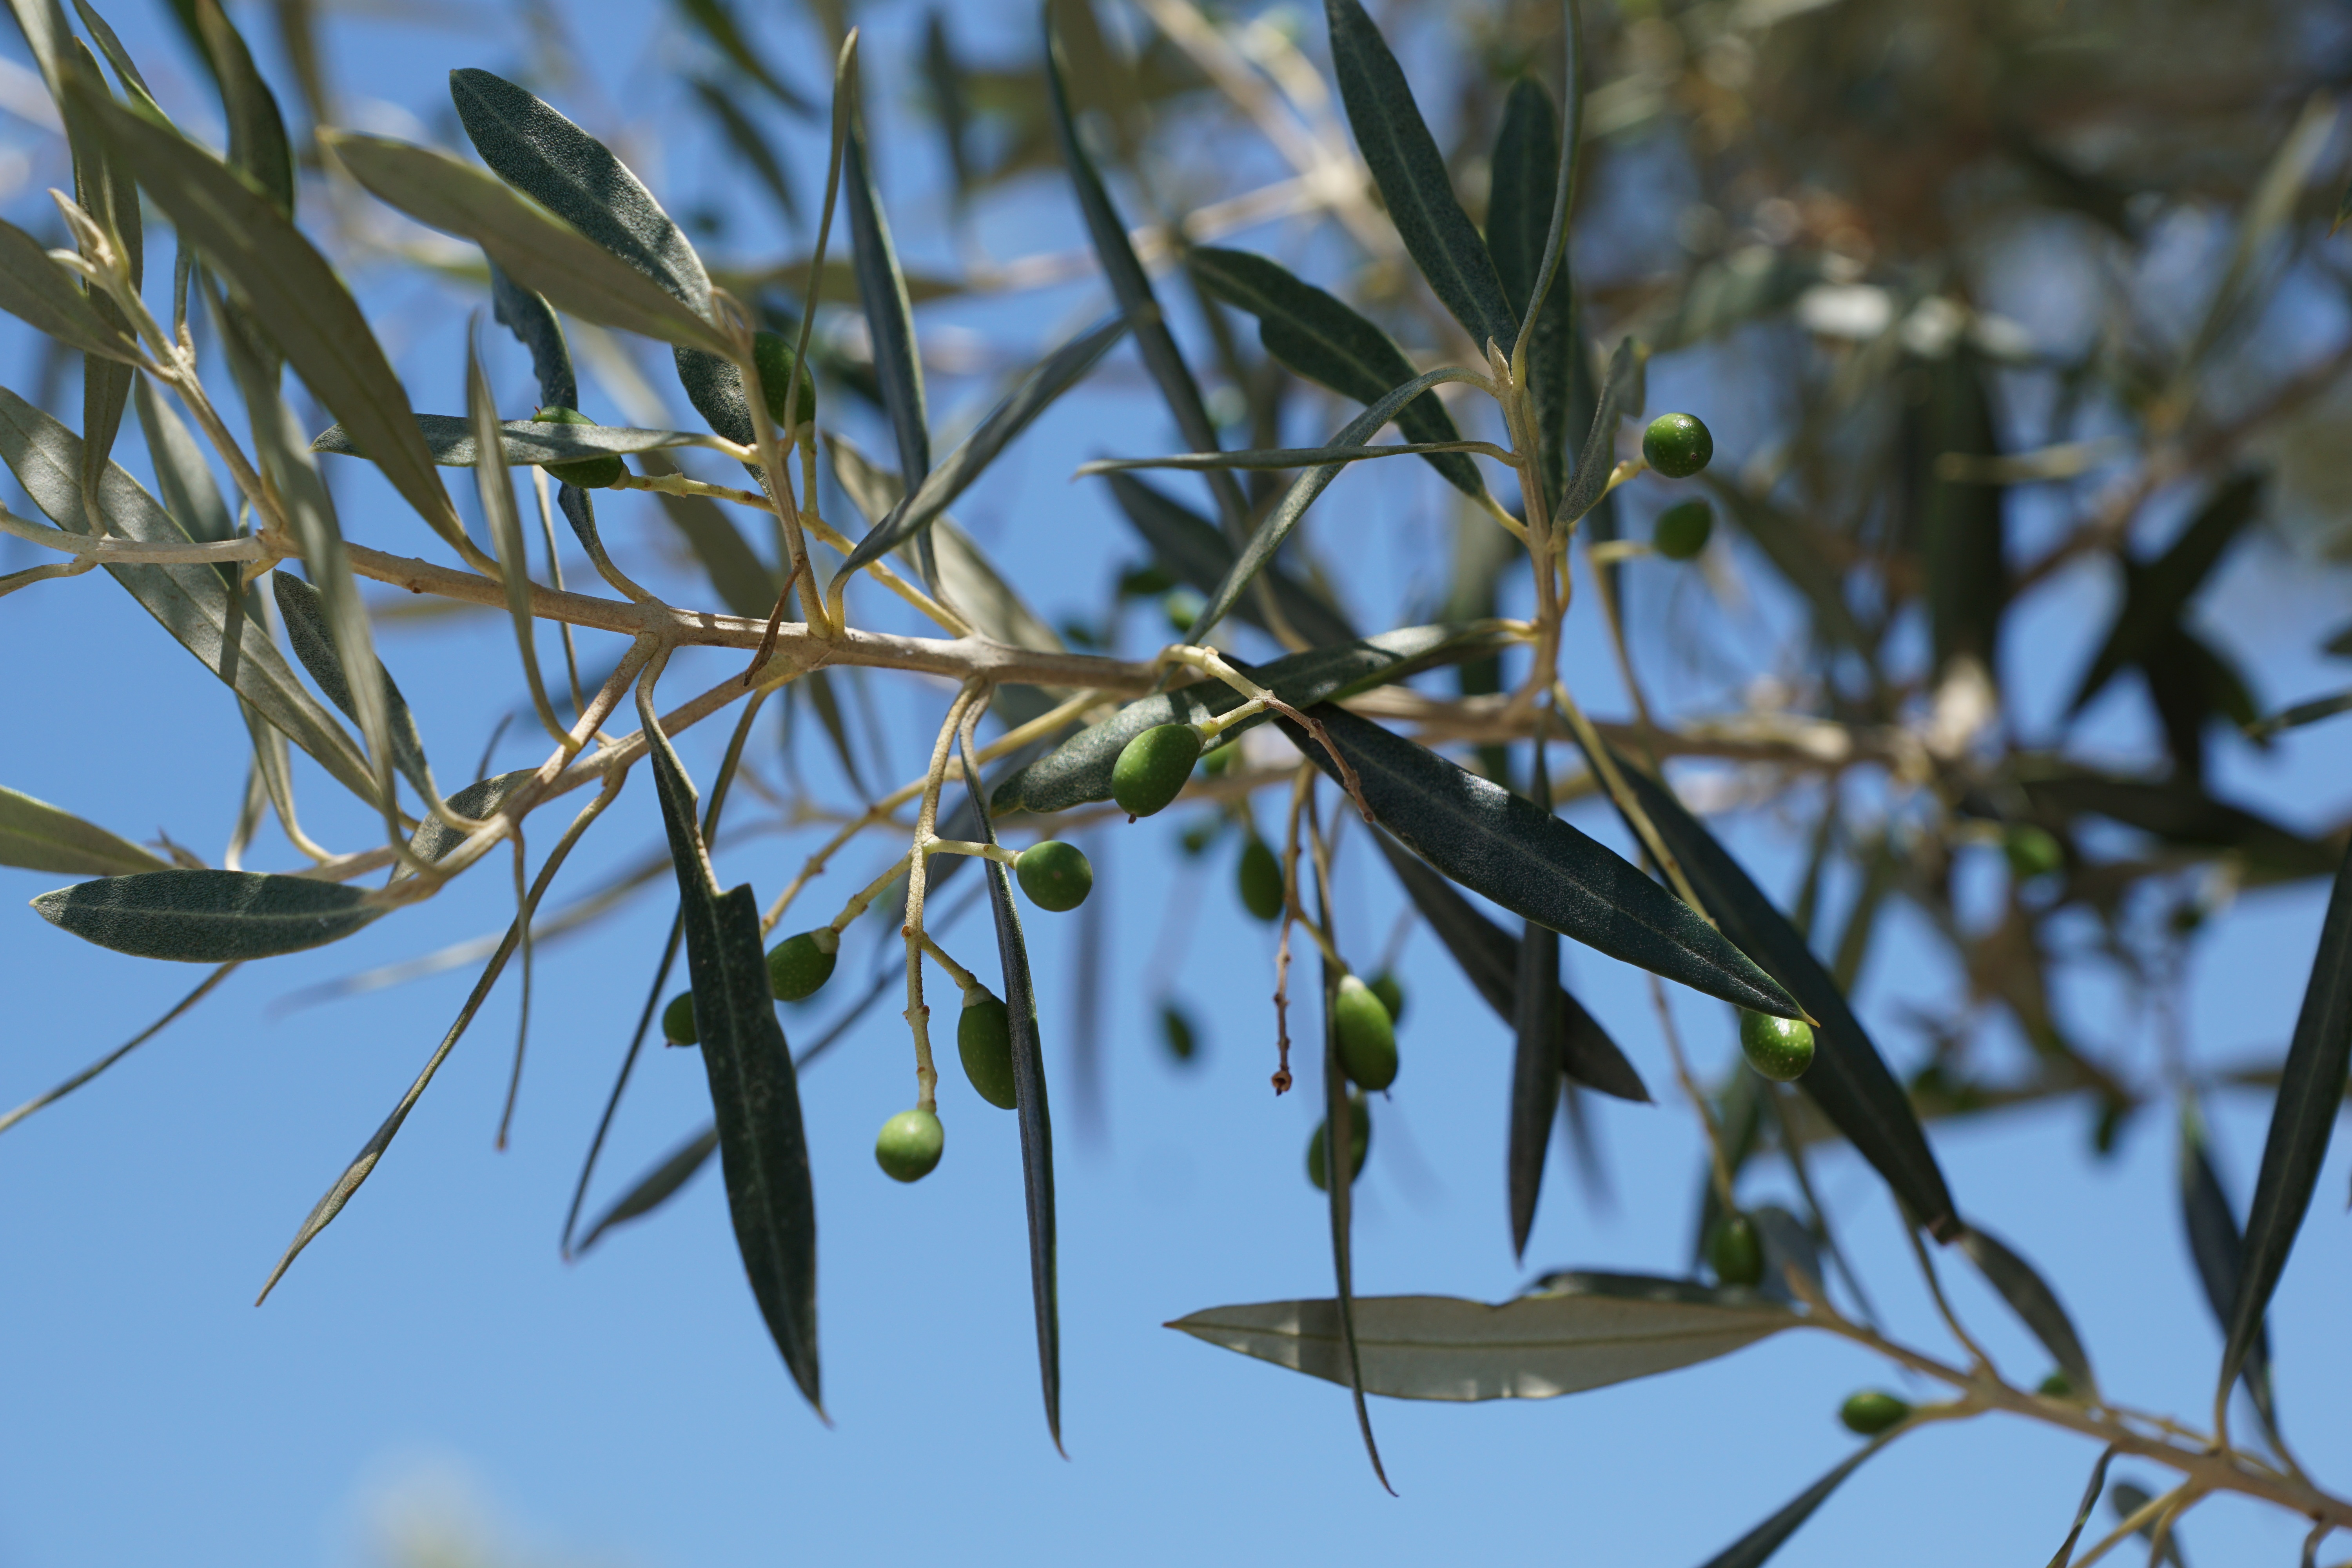
tree, nature, grass, branch, blossom, plant, sunlight, leaf, flower, green, produce, botany, flora, twig, agricultural, shrub, plantation, olives, flowering plant, grass family, plant stem, woody plant, land plant